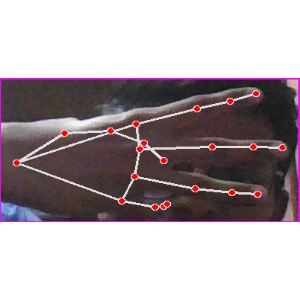
अक्षर: भ